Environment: real
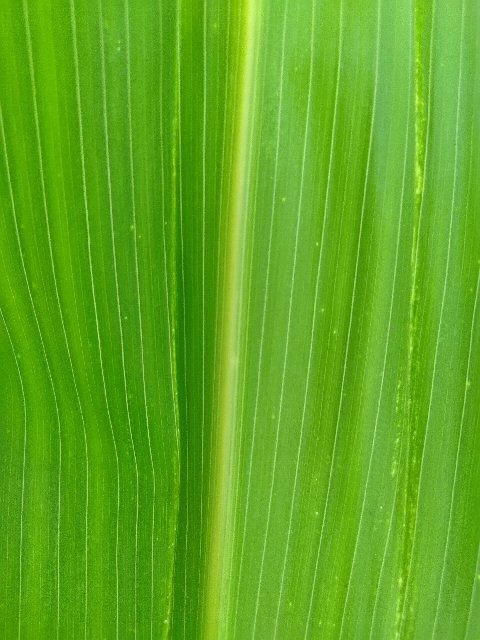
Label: lethal_necrosis